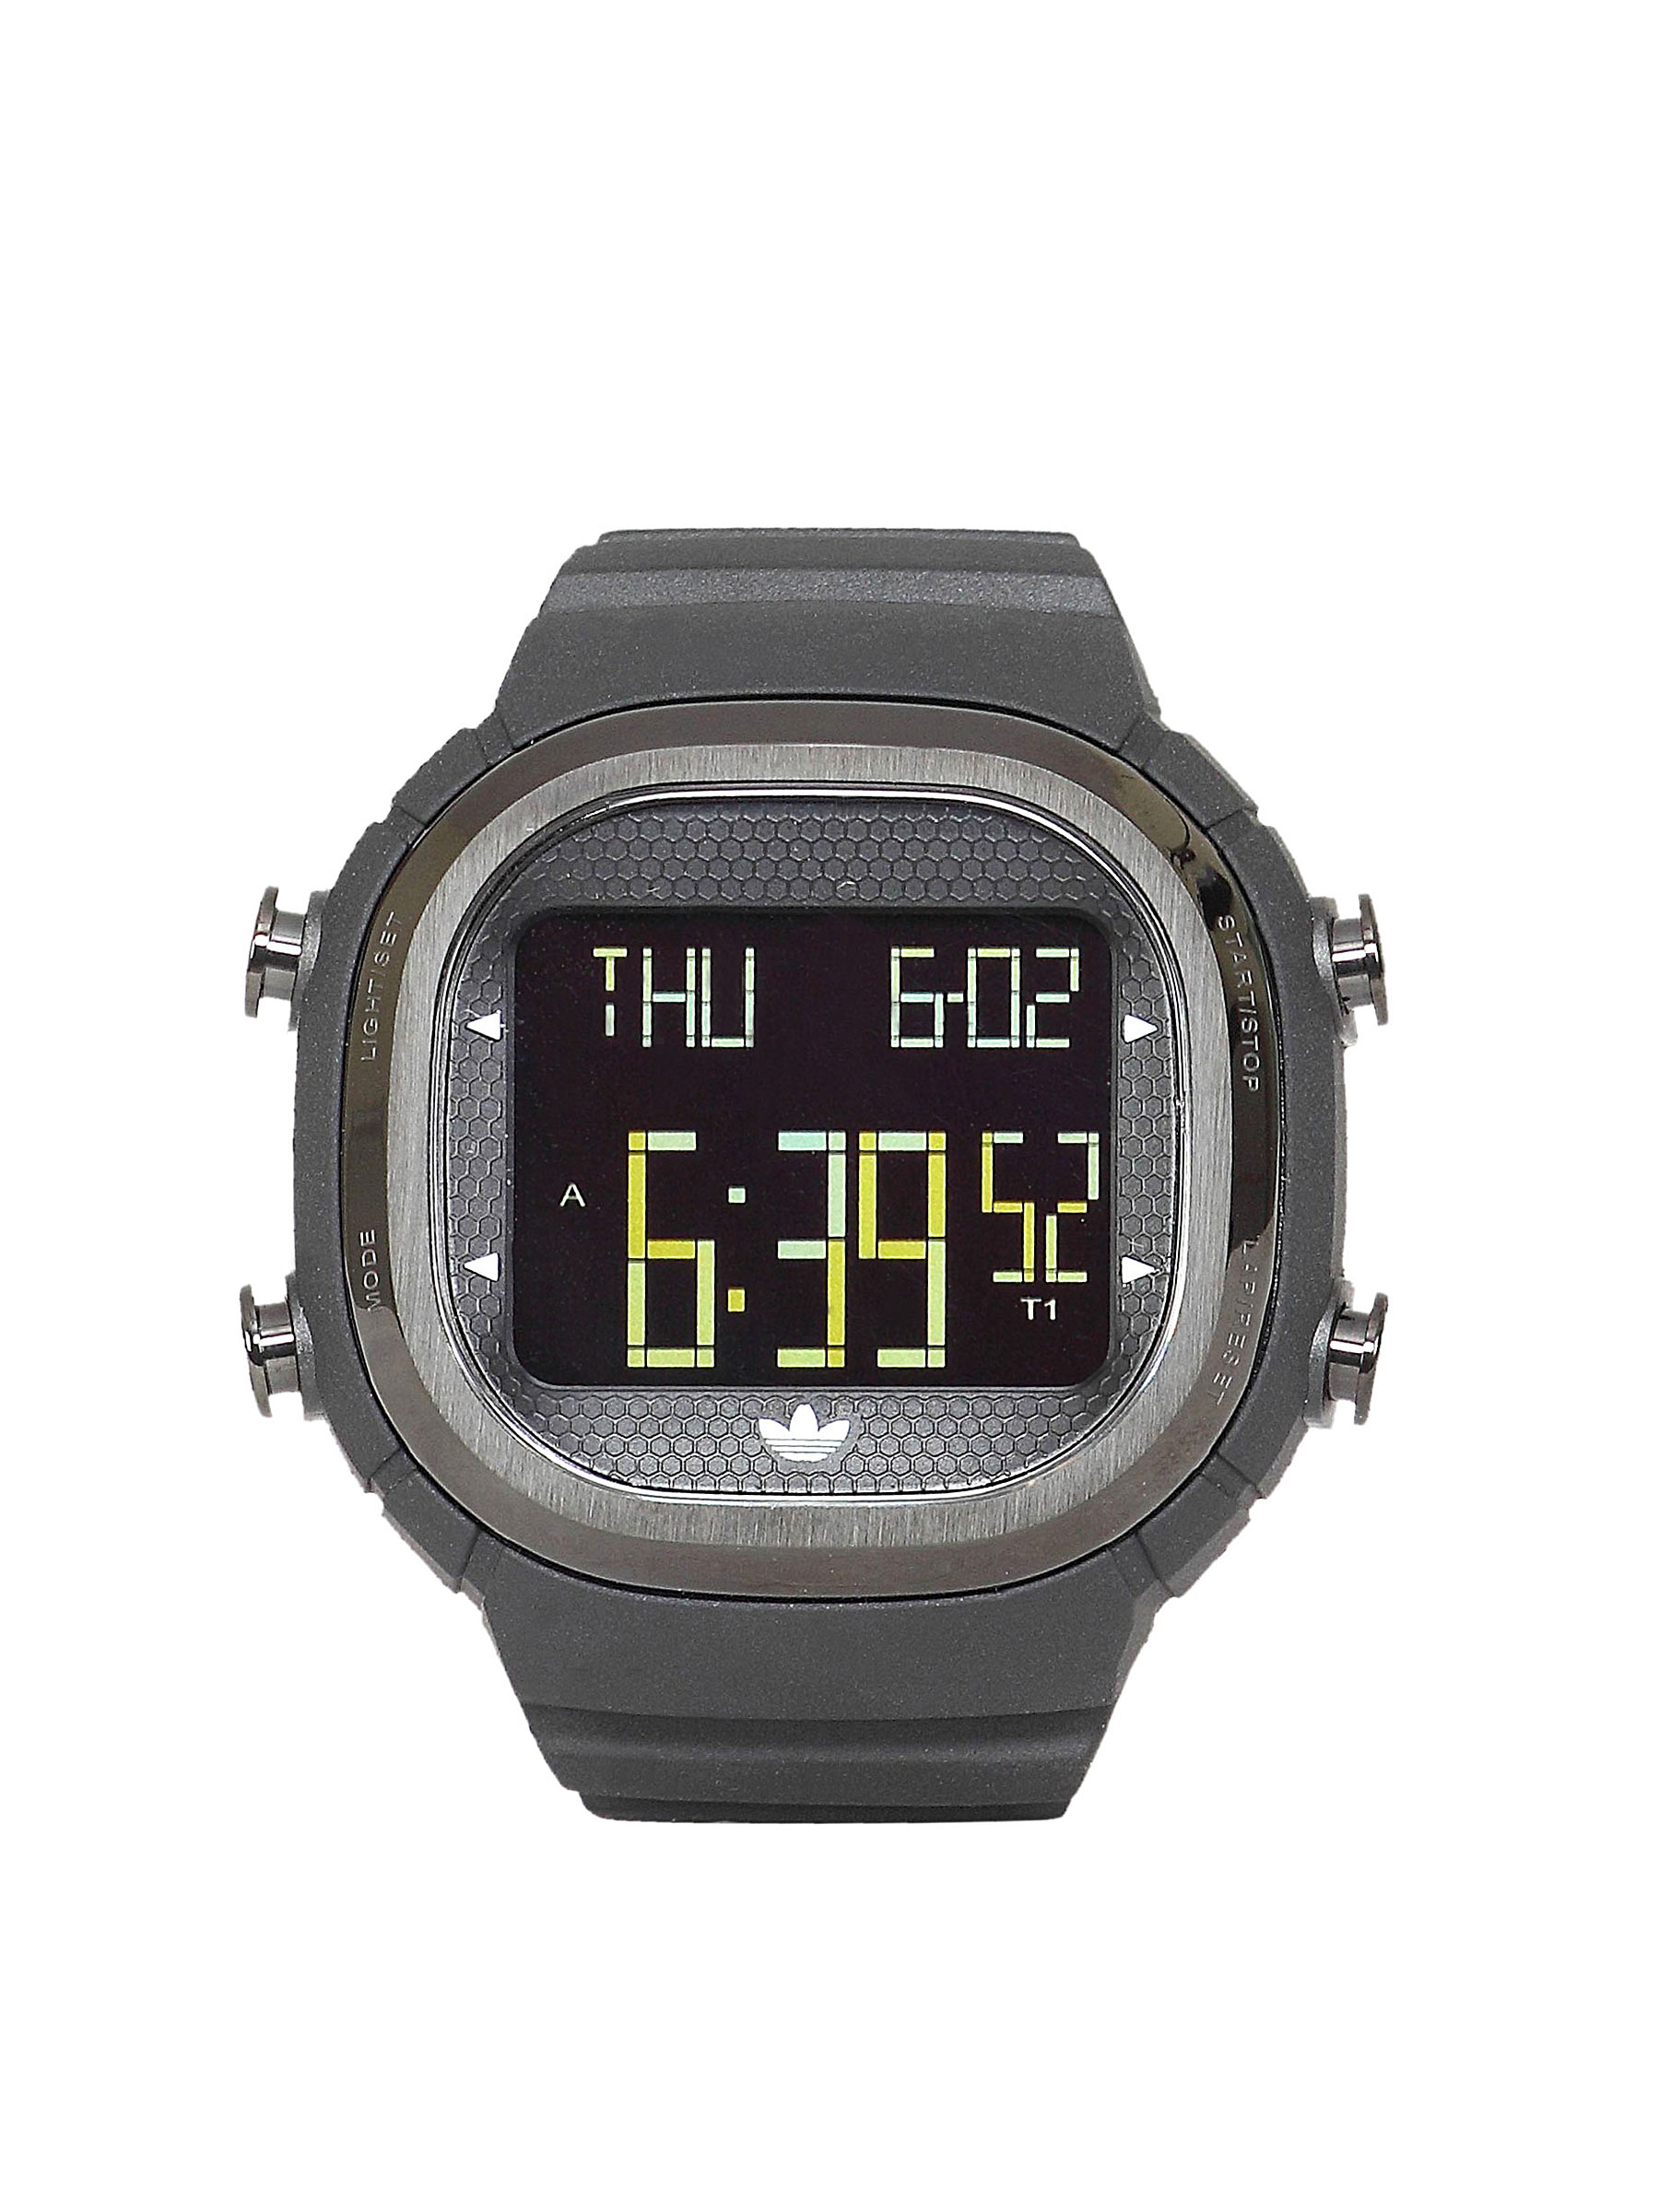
ADIDAS Unisex Seoul Black Watch
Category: Accessories / Watches / Watches
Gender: Unisex
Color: Black
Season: Winter 2016
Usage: Sports